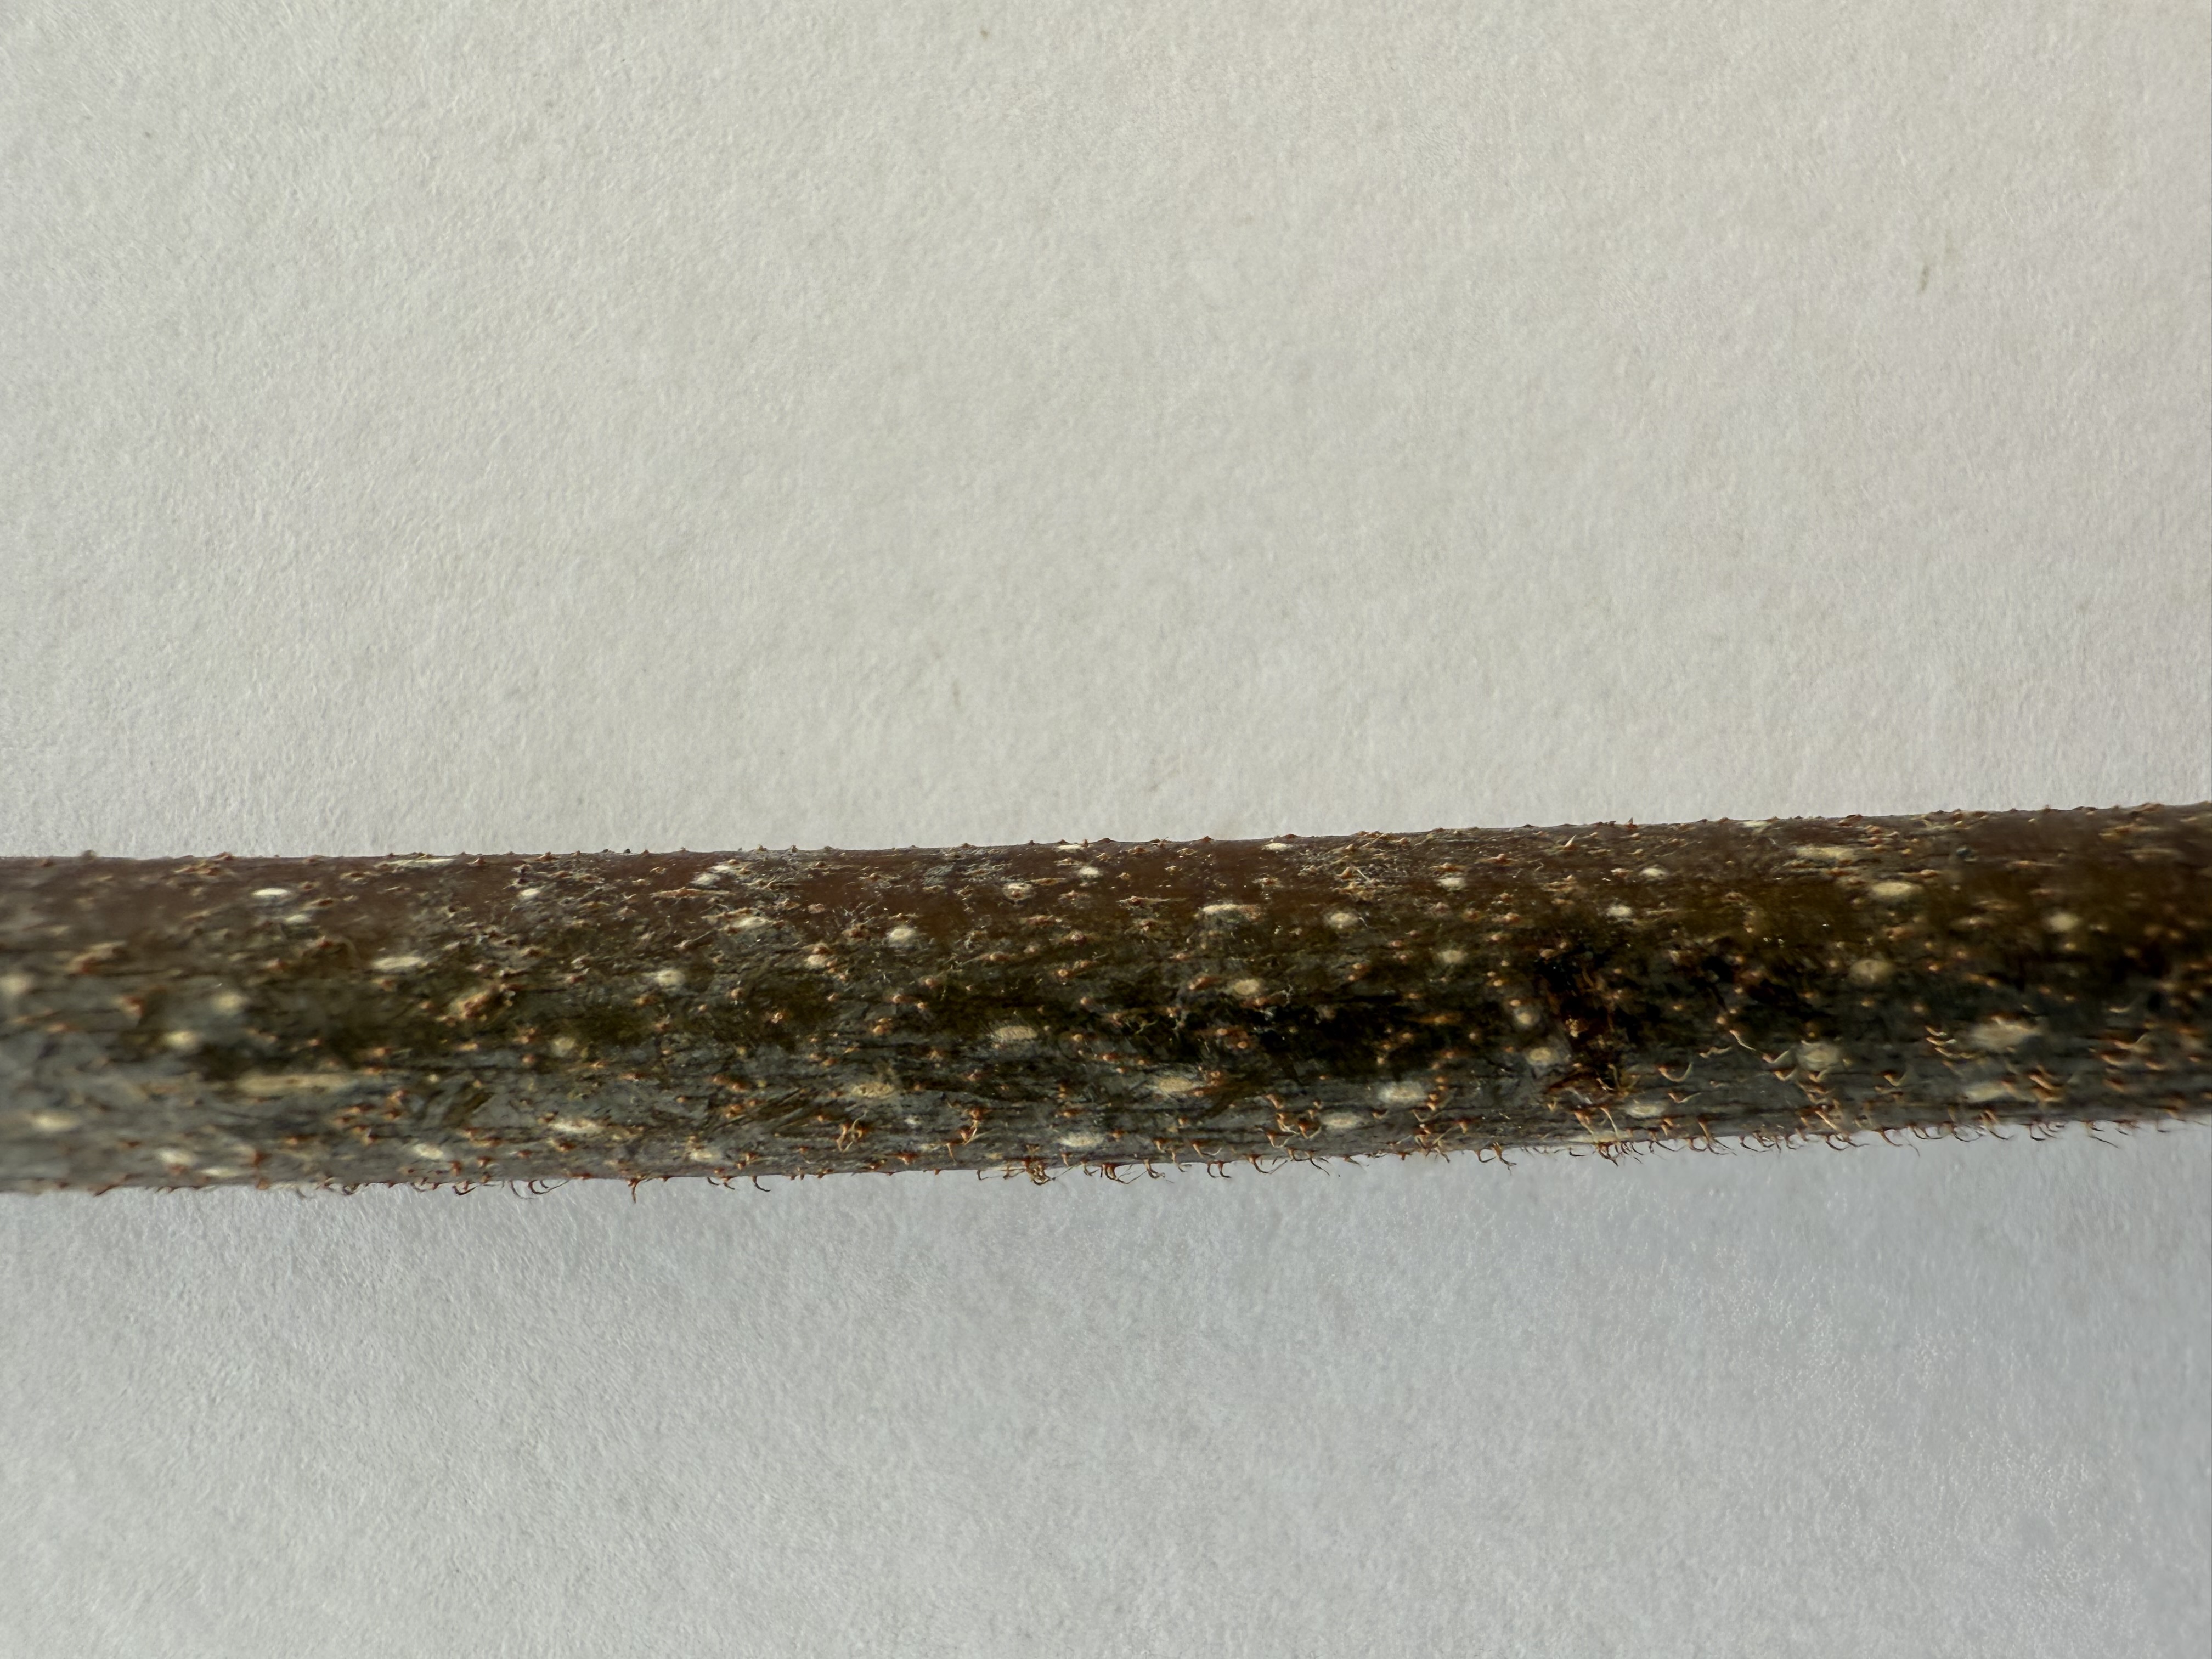
Variety: Kiwi